Achicourt station

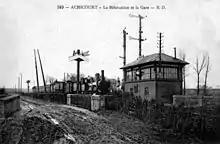
The Achicourt fork and halt at the beginning of the twentieth century, before World War I.

At its meeting on August 18, 1909, the Departmental Council of Pas-de-Calais passed a motion, forwarded to the administration, for the establishment of a halt at Achicourt, at the junction of the Arras to Saint-Pol and Doullens to Arras lines. The councillors argued that trains already stopped for service at the bifurcation. What's more, the industrial revolution was transforming the commune of Achicourt: the proportion of peasants was falling, and railway workers were settling in the commune following the opening of the Paris-Lille line and Arras station in 1846. In a dispatch dated November 21, 1909, the Minister of Public Works informed the Prefect that he was awaiting the outcome of negotiations between the municipality and the Compagnie du Nord before submitting the creation of a stopping point in Achicourt for consideration.